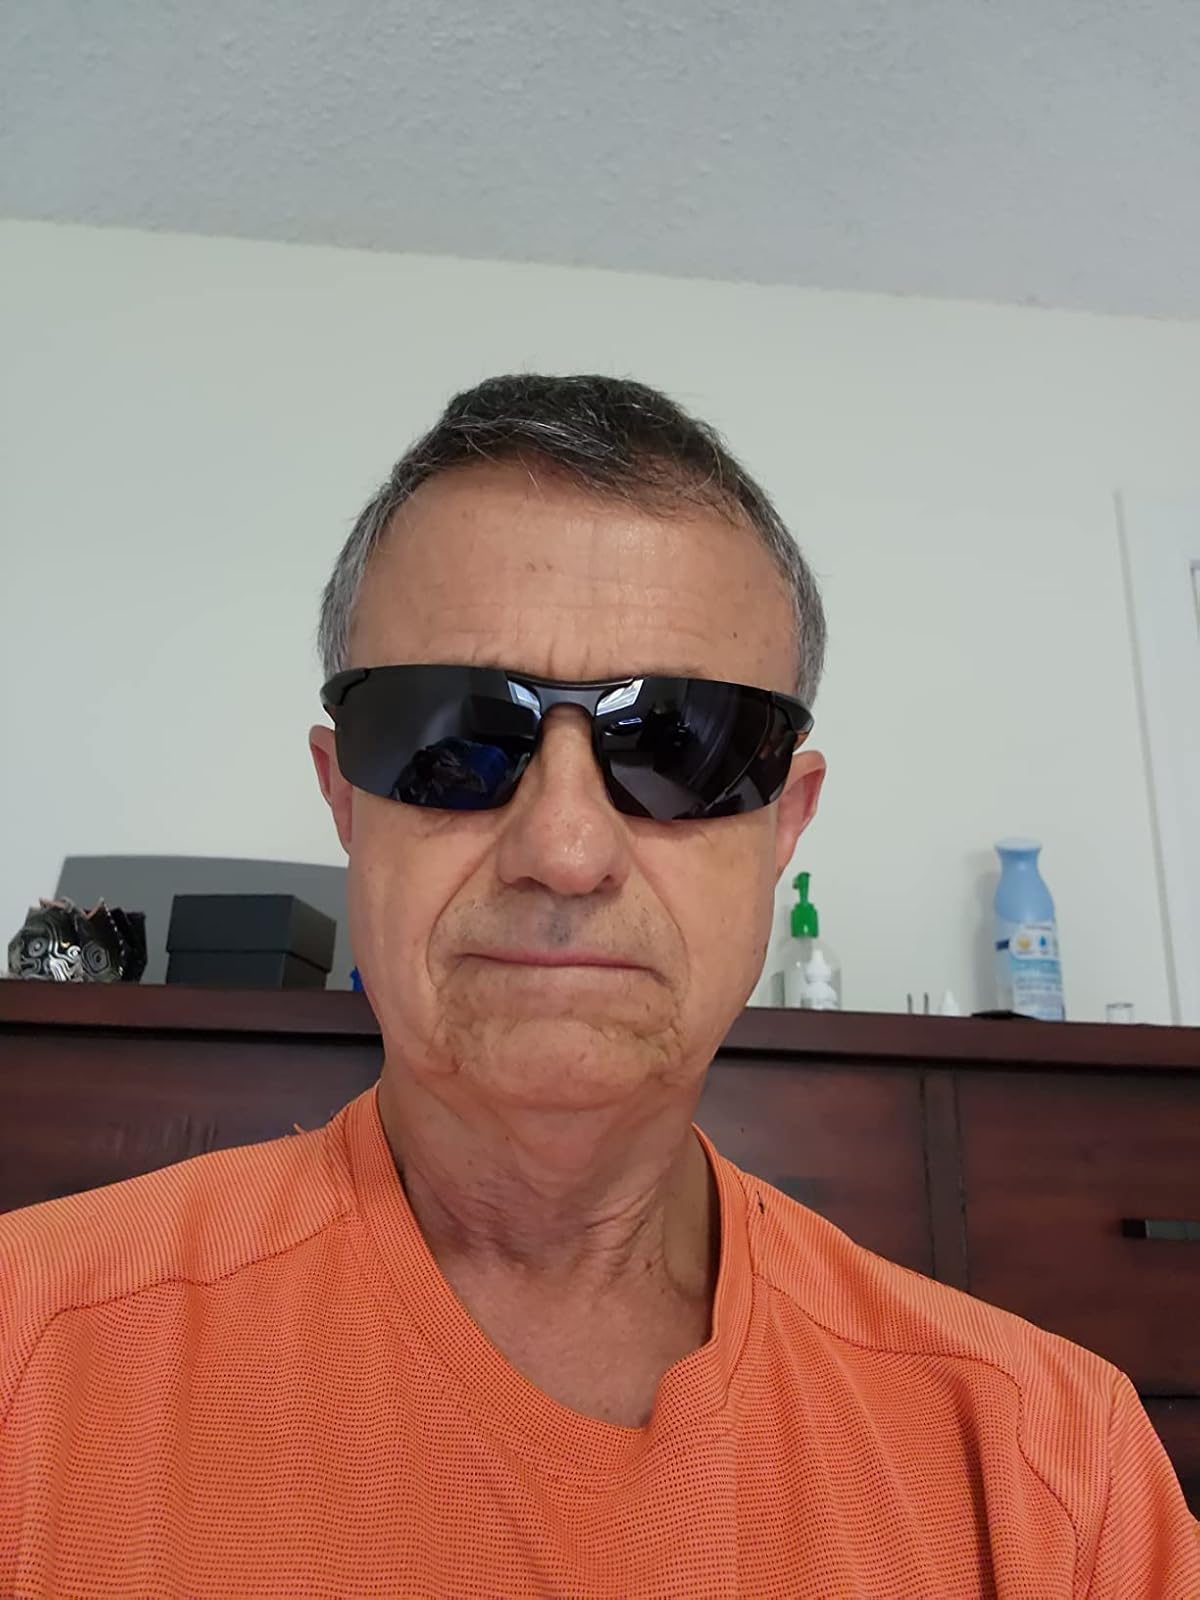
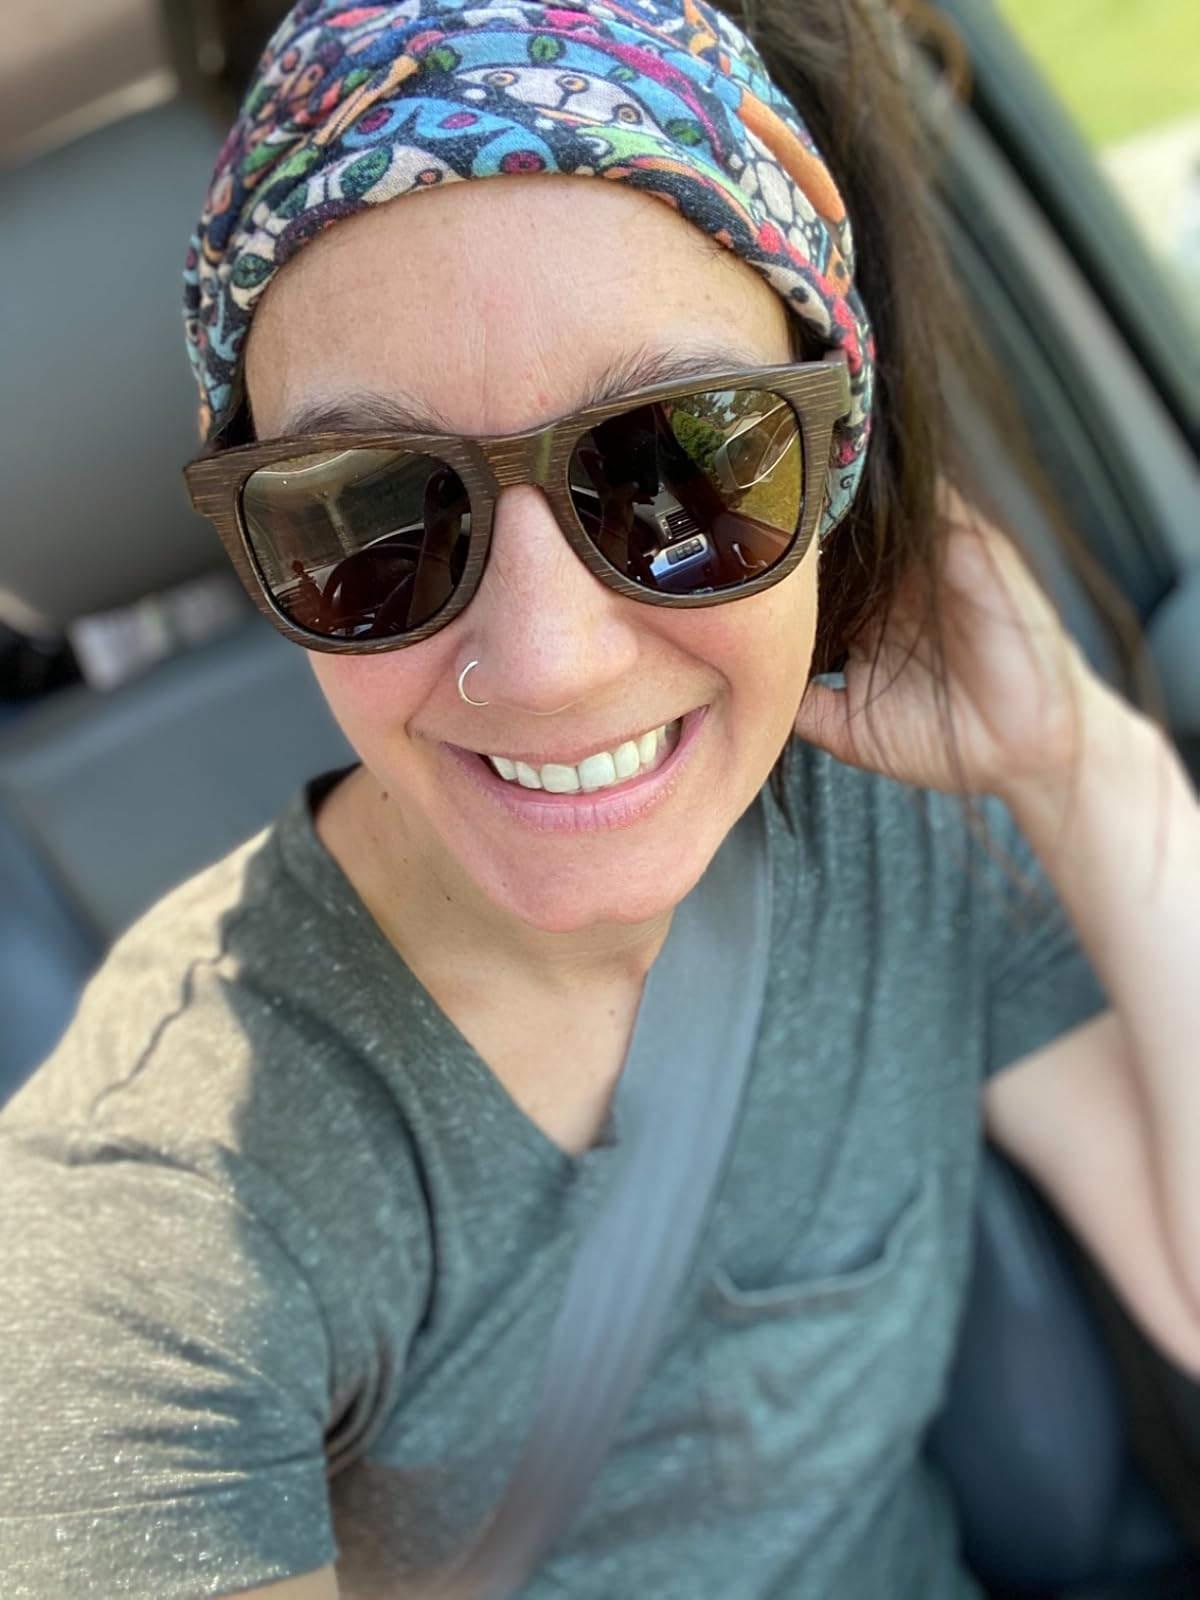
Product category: accessories_sunglasses
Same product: no